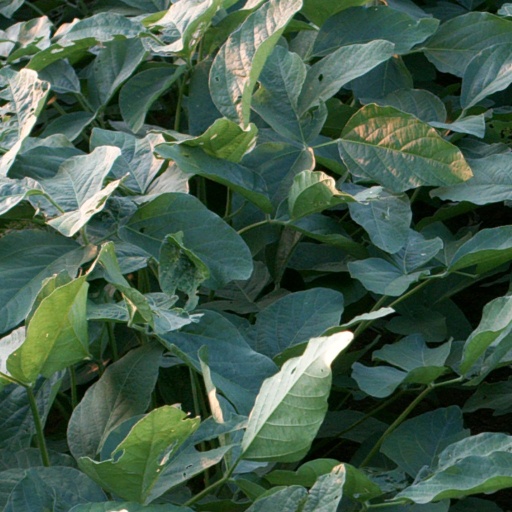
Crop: soybean